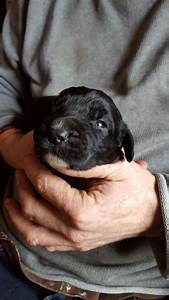
Label: dog